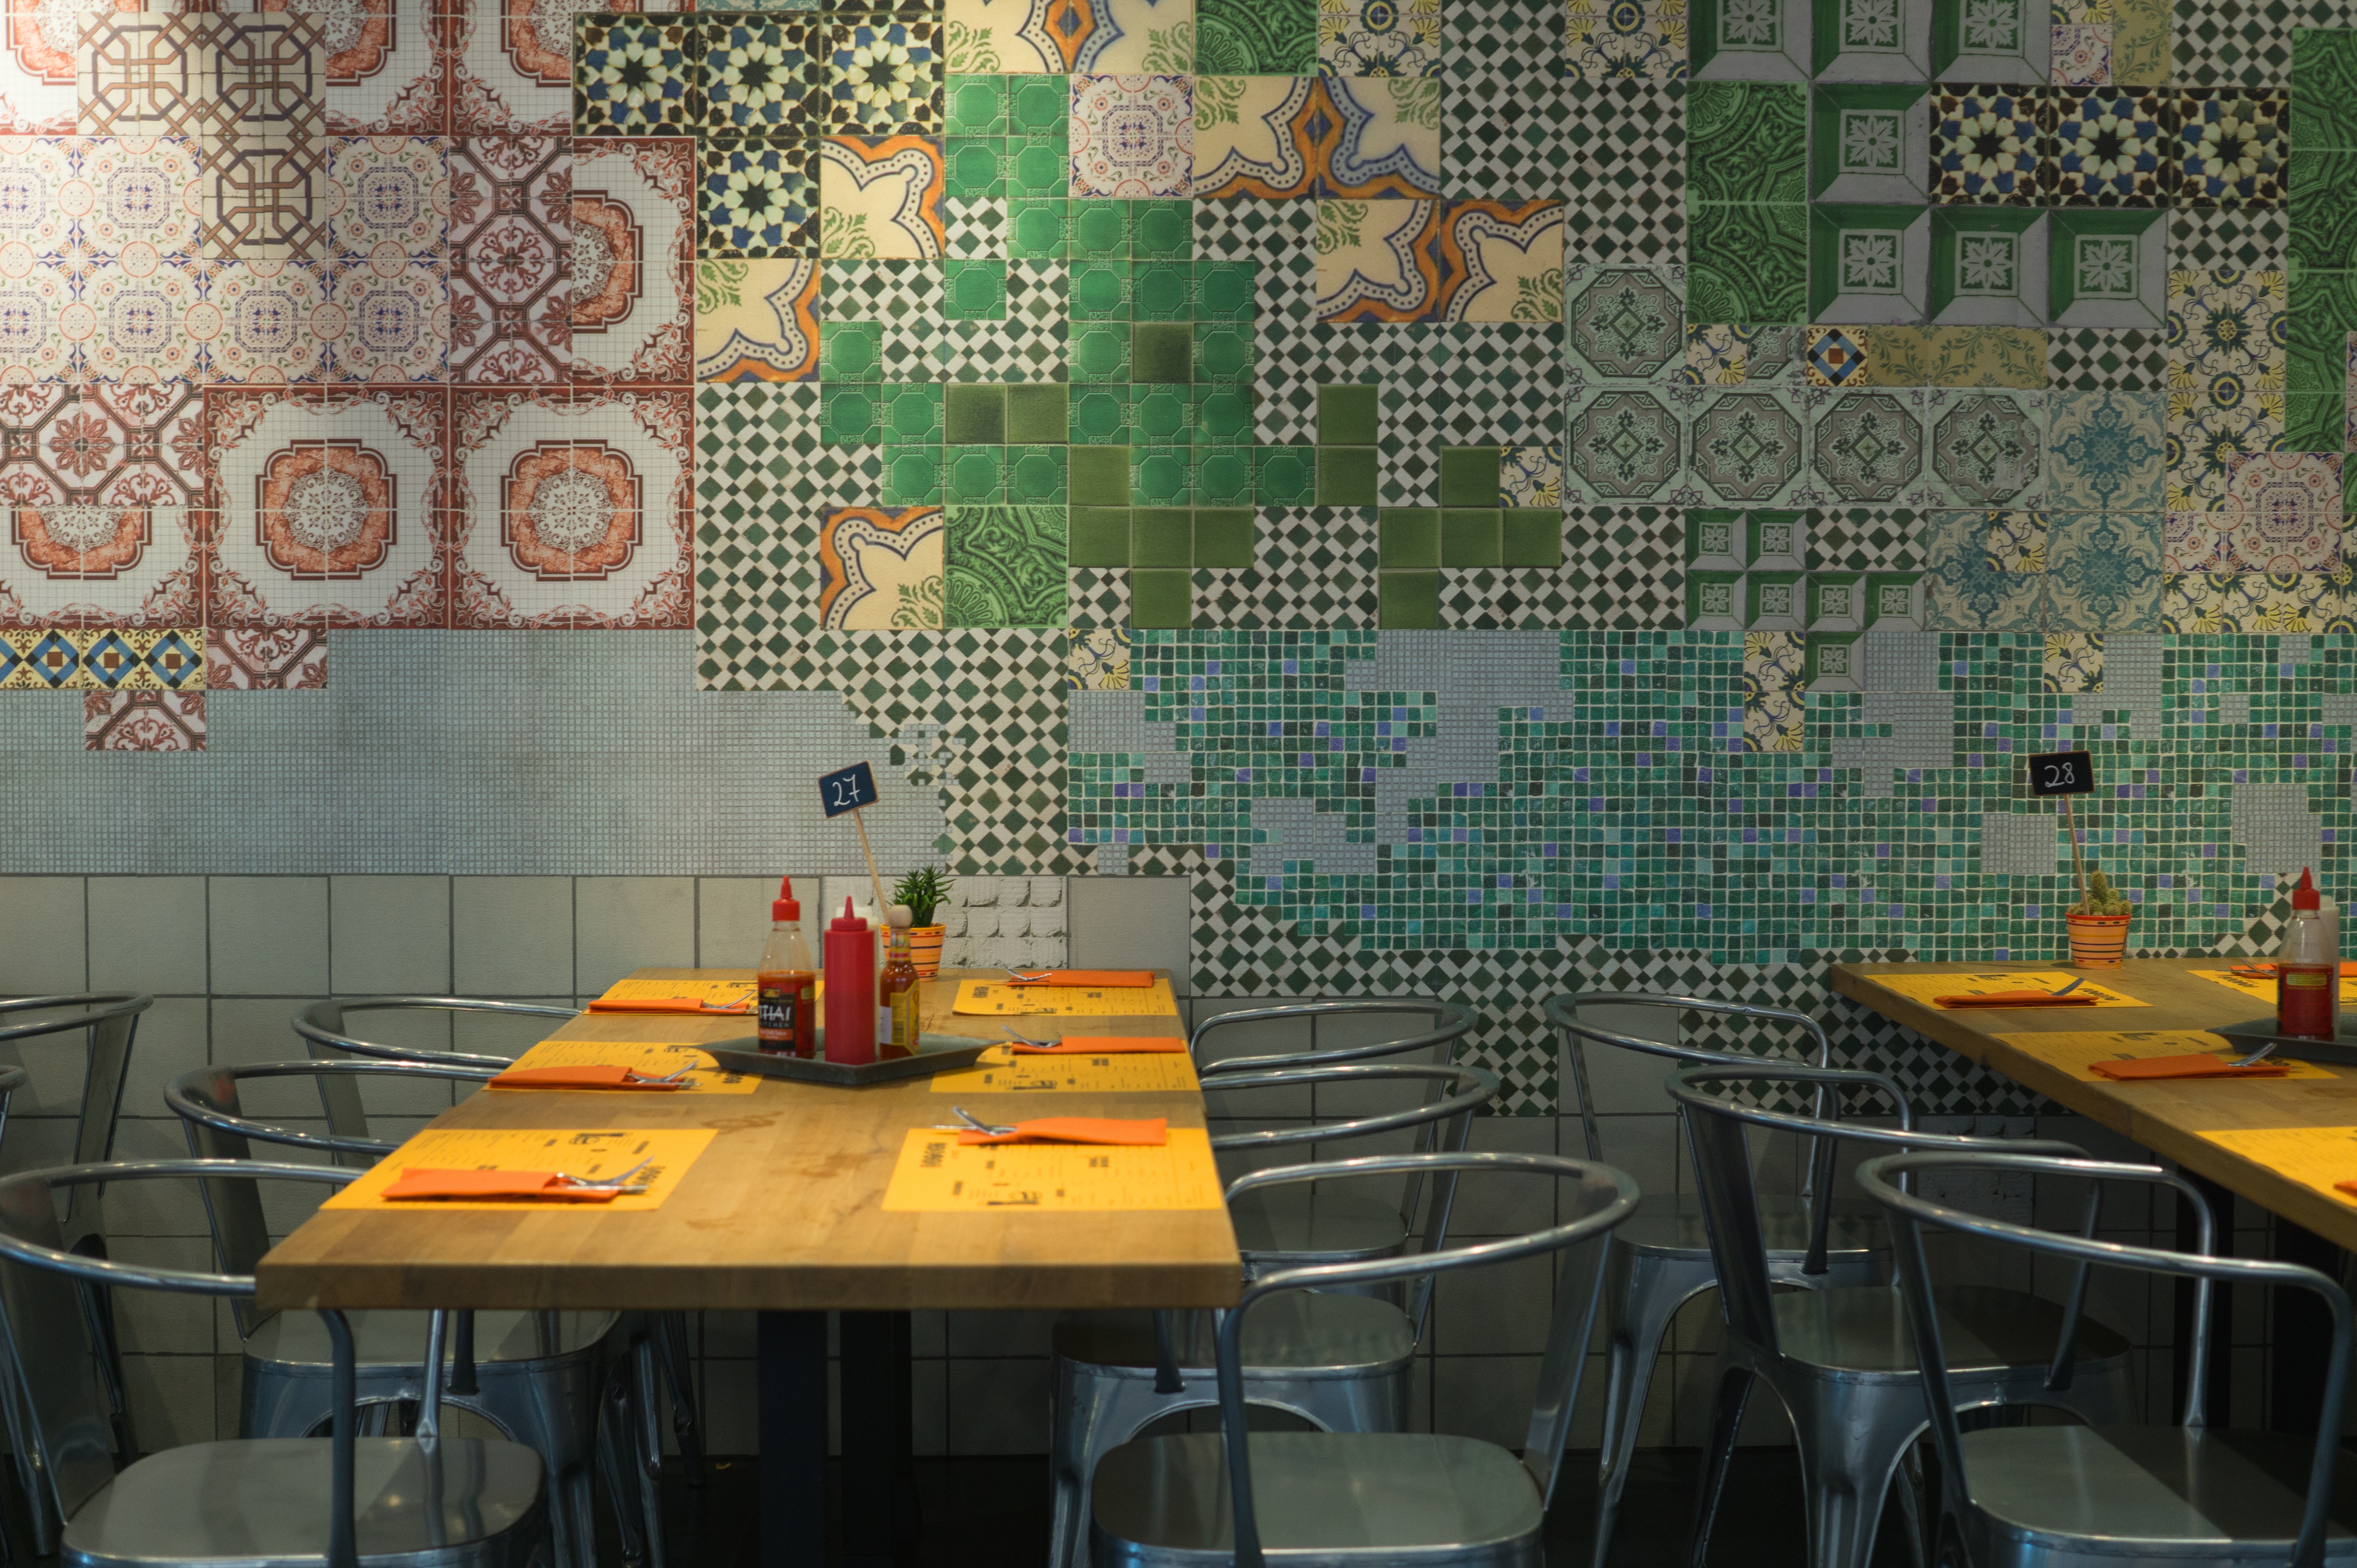
restaurant, room, interior design, chairs, art, design, tables, screenshot